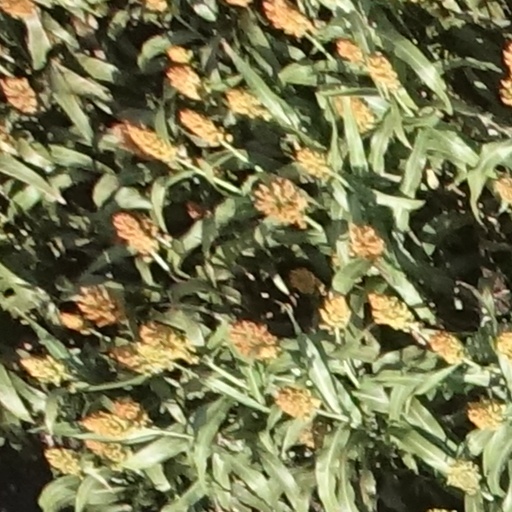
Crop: sorghum